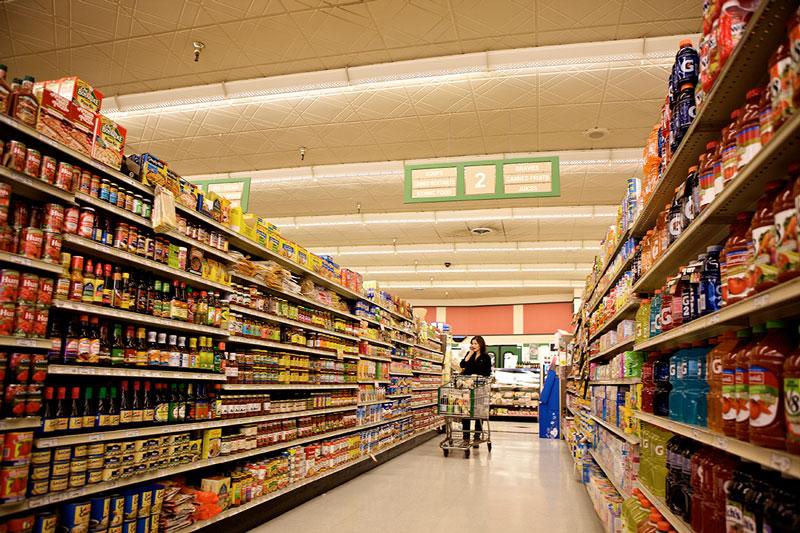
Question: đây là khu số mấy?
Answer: số 2